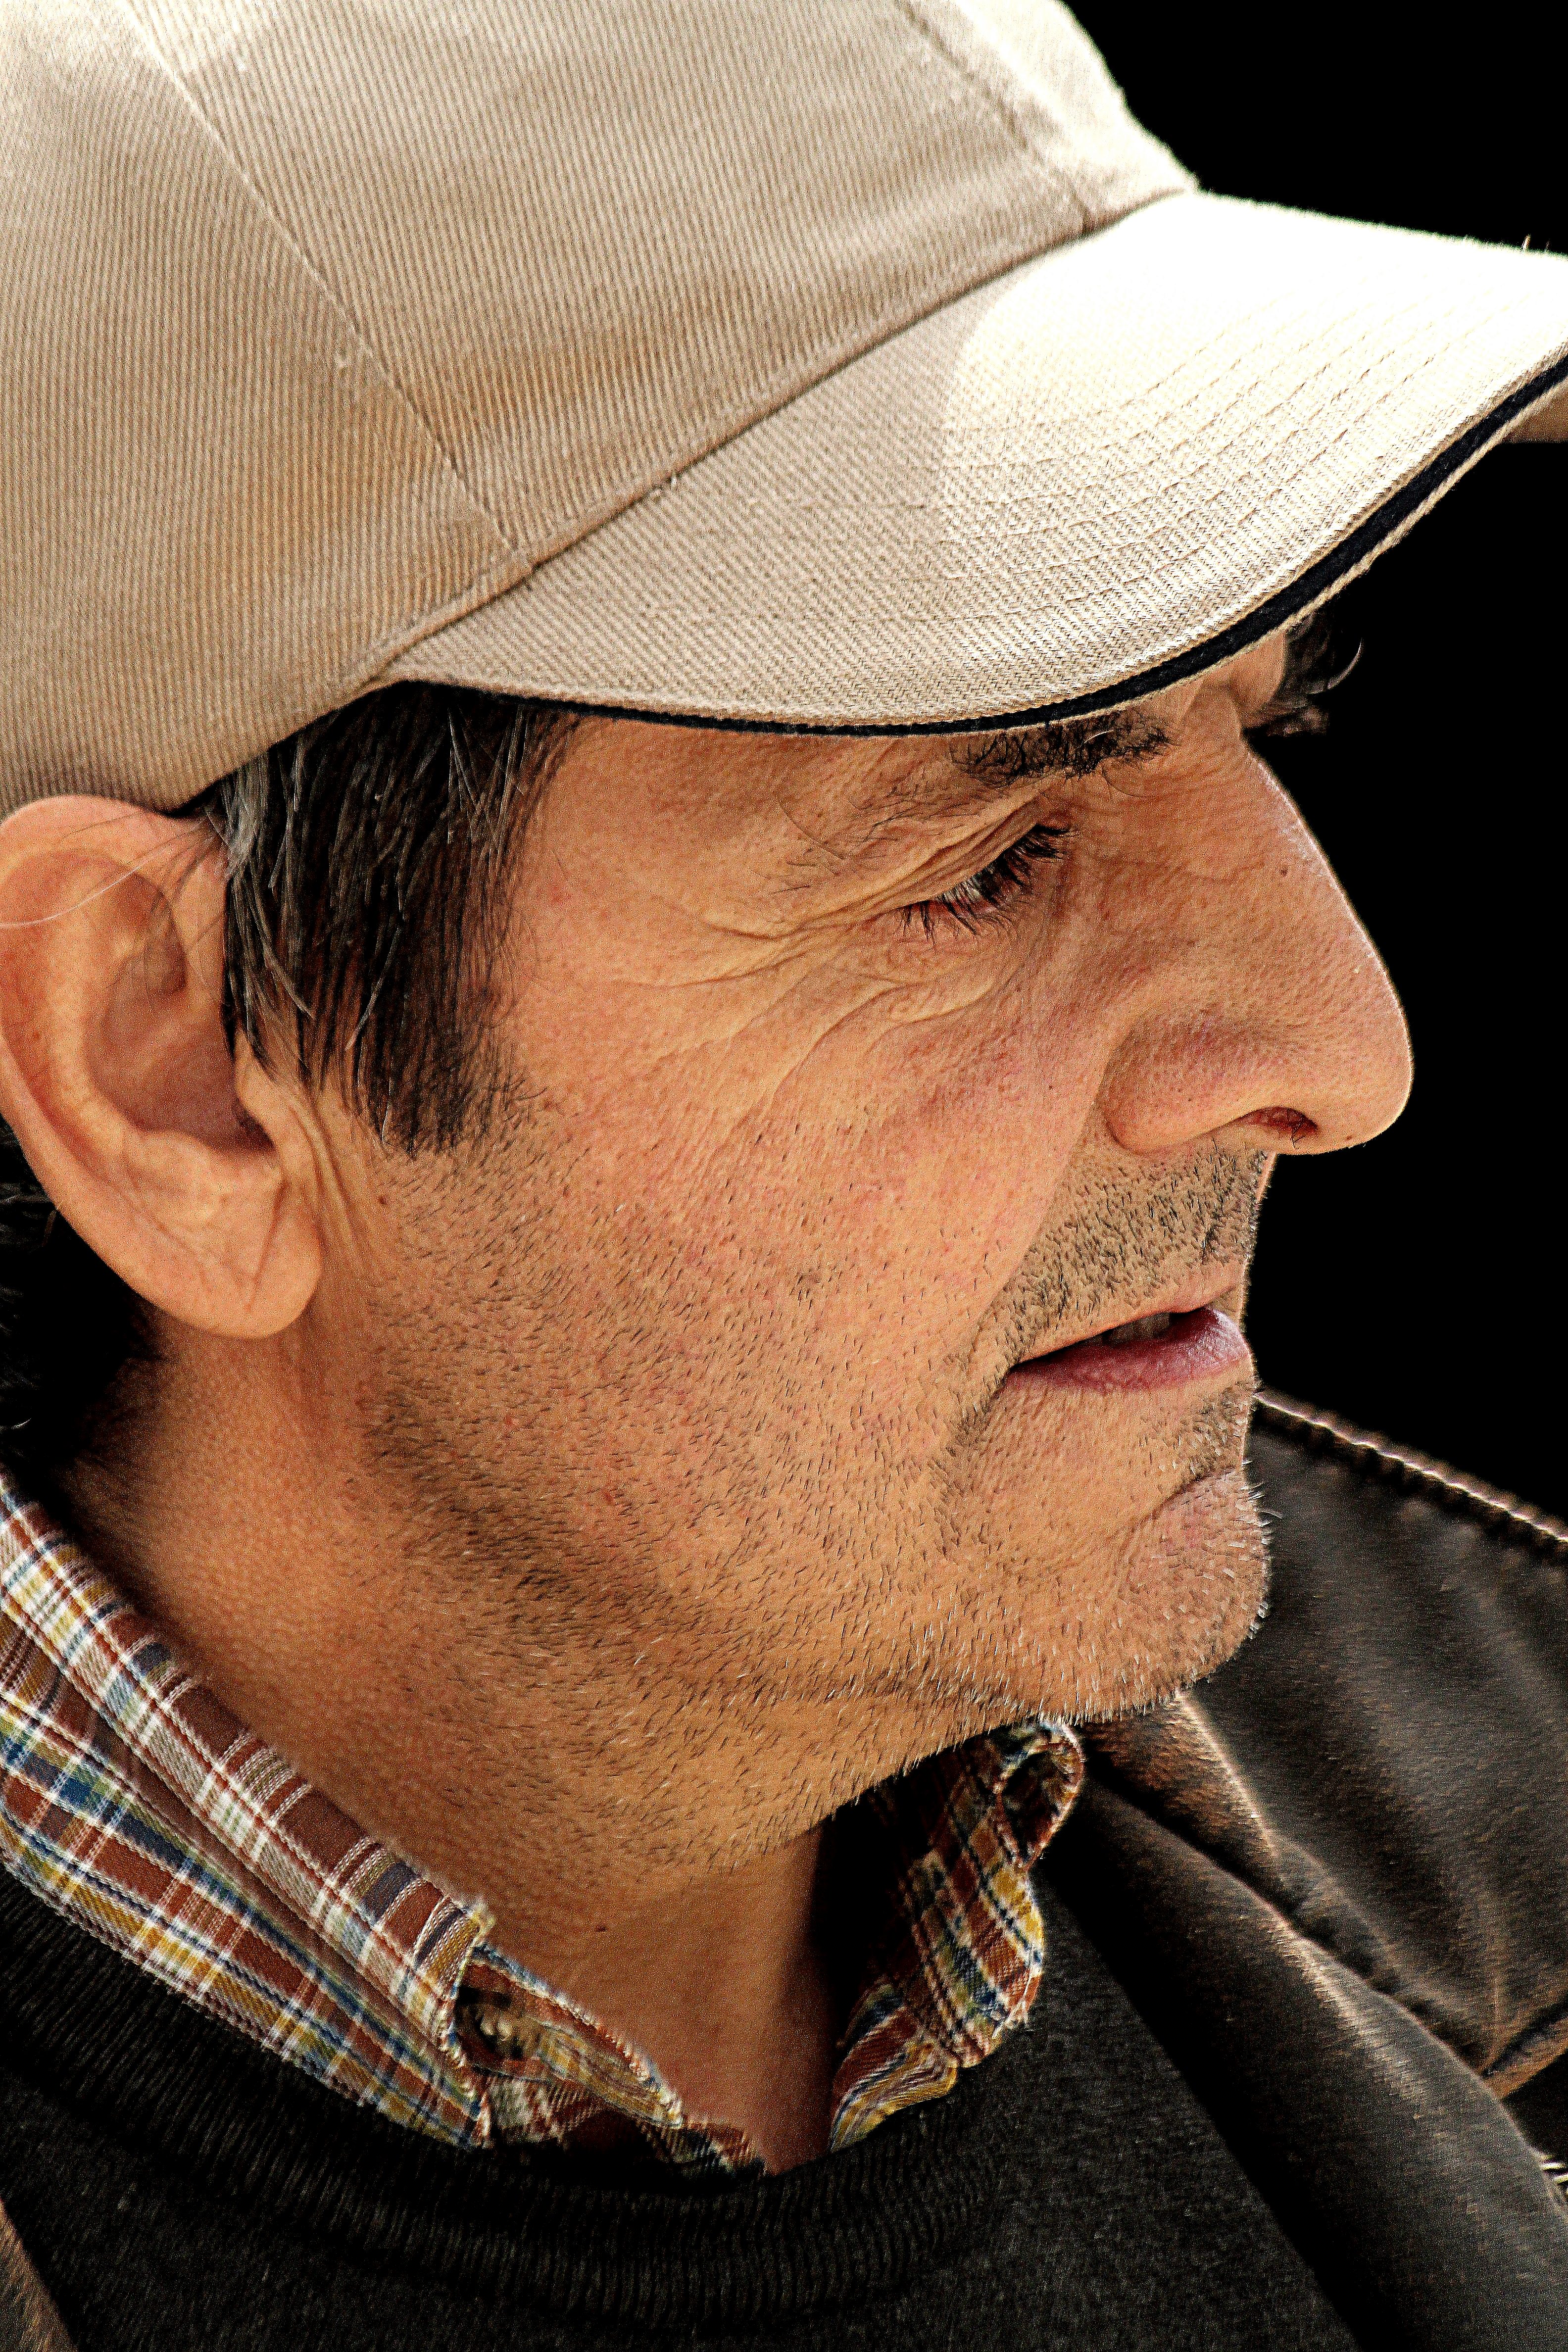
man, hair, male, portrait, hat, clothing, headgear, hairstyle, beard, face, nose, spain, glasses, cap, head, espana, ggl1, gphoto, canoneos500d, ruralgalicia, facial hair, fashion accessory